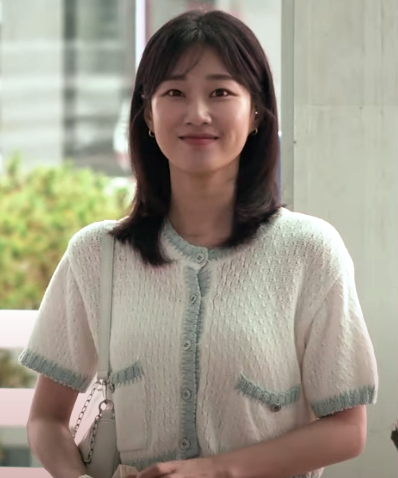
ฮา ยุน-กย็อง

| name = ฮา ยุน-กย็อง
| image = HYK2022.png
| caption = ฮา ยุน-กย็อง ในเดือนสิงหาคม ค.ศ. 2022
| birthplace = ประเทศเกาหลีใต้
| occupation = นักแสดง
| yearsactive = ค.ศ. 2015–ปัจจุบัน
| ค่าย = HODU&U Entertainment
| module = Infobox korean name|child=yes|headercolor=transparent
| rr = Ha Yun-gyeong
| mr = Ha Yun-kyŏng
ฮา ยุน-กย็อง (; เกิด 20 ตุลาคม ค.ศ. 1992) เป็นนักแสดงชาวเกาหลีใต้ ซึ่งเป็นที่รู้จักจากบทบาท ฮอ ซ็อน-บิน ใน "เพลย์ลิสต์ชุดกาวน์" (Hospital Playlist; ค.ศ. 2020–2021) และบทบาท ชเว ซู-ย็อน ใน "อูยองอู ทนายอัจฉริยะ" (Extraordinary Attorney Woo; ค.ศ. 2022)
== ผลงานการแสดง ==
=== ภาพยนตร์ ===
| class="wikitable sortable plainrowheaders"
! scope="col" |ปี ค.ศ.
! scope="col" |ชื่อเรื่อง
! scope="col" |บทบาท
! scope="col" |อ้างอิง
|-
!2015
| "Socialphobia"
| ฮา-ย็อง / เร-นา
|
|-
!2016
| "Stay with Me"
| ฮา-ยุน
|
|-
!2018
| "Taklamakan"
| ซู-อึน
|
|-
!2021
| "Go Back"
| จี-ว็อน
|
|-
!2022
| "Gyeong-ah’s Daughter"
| ย็อน-ซู
|
|
=== ละครชุดที่ออกอากาศทางโทรทัศน์ ===
| class="wikitable sortable plainrowheaders"
! scope="col" |ปี ค.ศ.
! scope="col" |ชื่อเรื่อง
! scope="col" |บทบาท
! scope="col" |หมายเหตุ
! scope="col" |อ้างอิง
|-
! rowspan="2" scope="row" |2018
| "Matrimonial Chaos"
| ชู ซู-กย็อง
|
|
|-
| "Queen of Mystery 2"
| คัง จู-ย็อน
|
|
|-
! scope="row" |2020–2021
| "เพลย์ลิสต์ชุดกาวน์"
| ฮอ ซ็อน-บิน
| ฤดูกาลที่ 1 และ 2
|
|-
! scope="row" |2021
| "รุ่นพี่ ลิปนี้อย่าทาเลยครับ"
| แช ย็อน-ซึง
|
|
|-
! rowspan="2" scope="row" |2022
| "O'PENing – What are you do in the office, Share?"
| วี ดา-อิน
| ละครสั้น จบใน 2 ตอน; ฤดูกาลที่ 5 ตอนที่ 1–2
|
|-
| "อูยองอู ทนายอัจฉริยะ"
| ชเว ซู-ย็อน
|
|
|-
! scope="row" |2023
| "See You In My 19th Life"
| ยุน โช-ว็อน
|
|
|
== อ้างอิง ==
== แหล่งข้อมูลอื่น ==
*
*
*
หมวดหมู่:บุคคลที่ยังมีชีวิตอยู่
หมวดหมู่:บุคคลที่เกิดในปี พ.ศ. 2535
หมวดหมู่:นักแสดงหญิงชาวเกาหลีใต้ในศตวรรษที่ 21
หมวดหมู่:นักแสดงภาพยนตร์หญิงชาวเกาหลีใต้
หมวดหมู่:นักแสดงละครโทรทัศน์หญิงชาวเกาหลีใต้
หมวดหมู่:นักแสดงหญิงจากโซล